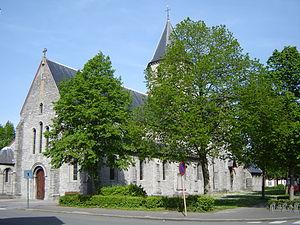
Rollegem est une section de la ville belge de Courtrai située en Région flamande dans la province de Flandre-Occidentale. Jusqu'en 1977, c'était une commune à part entière.